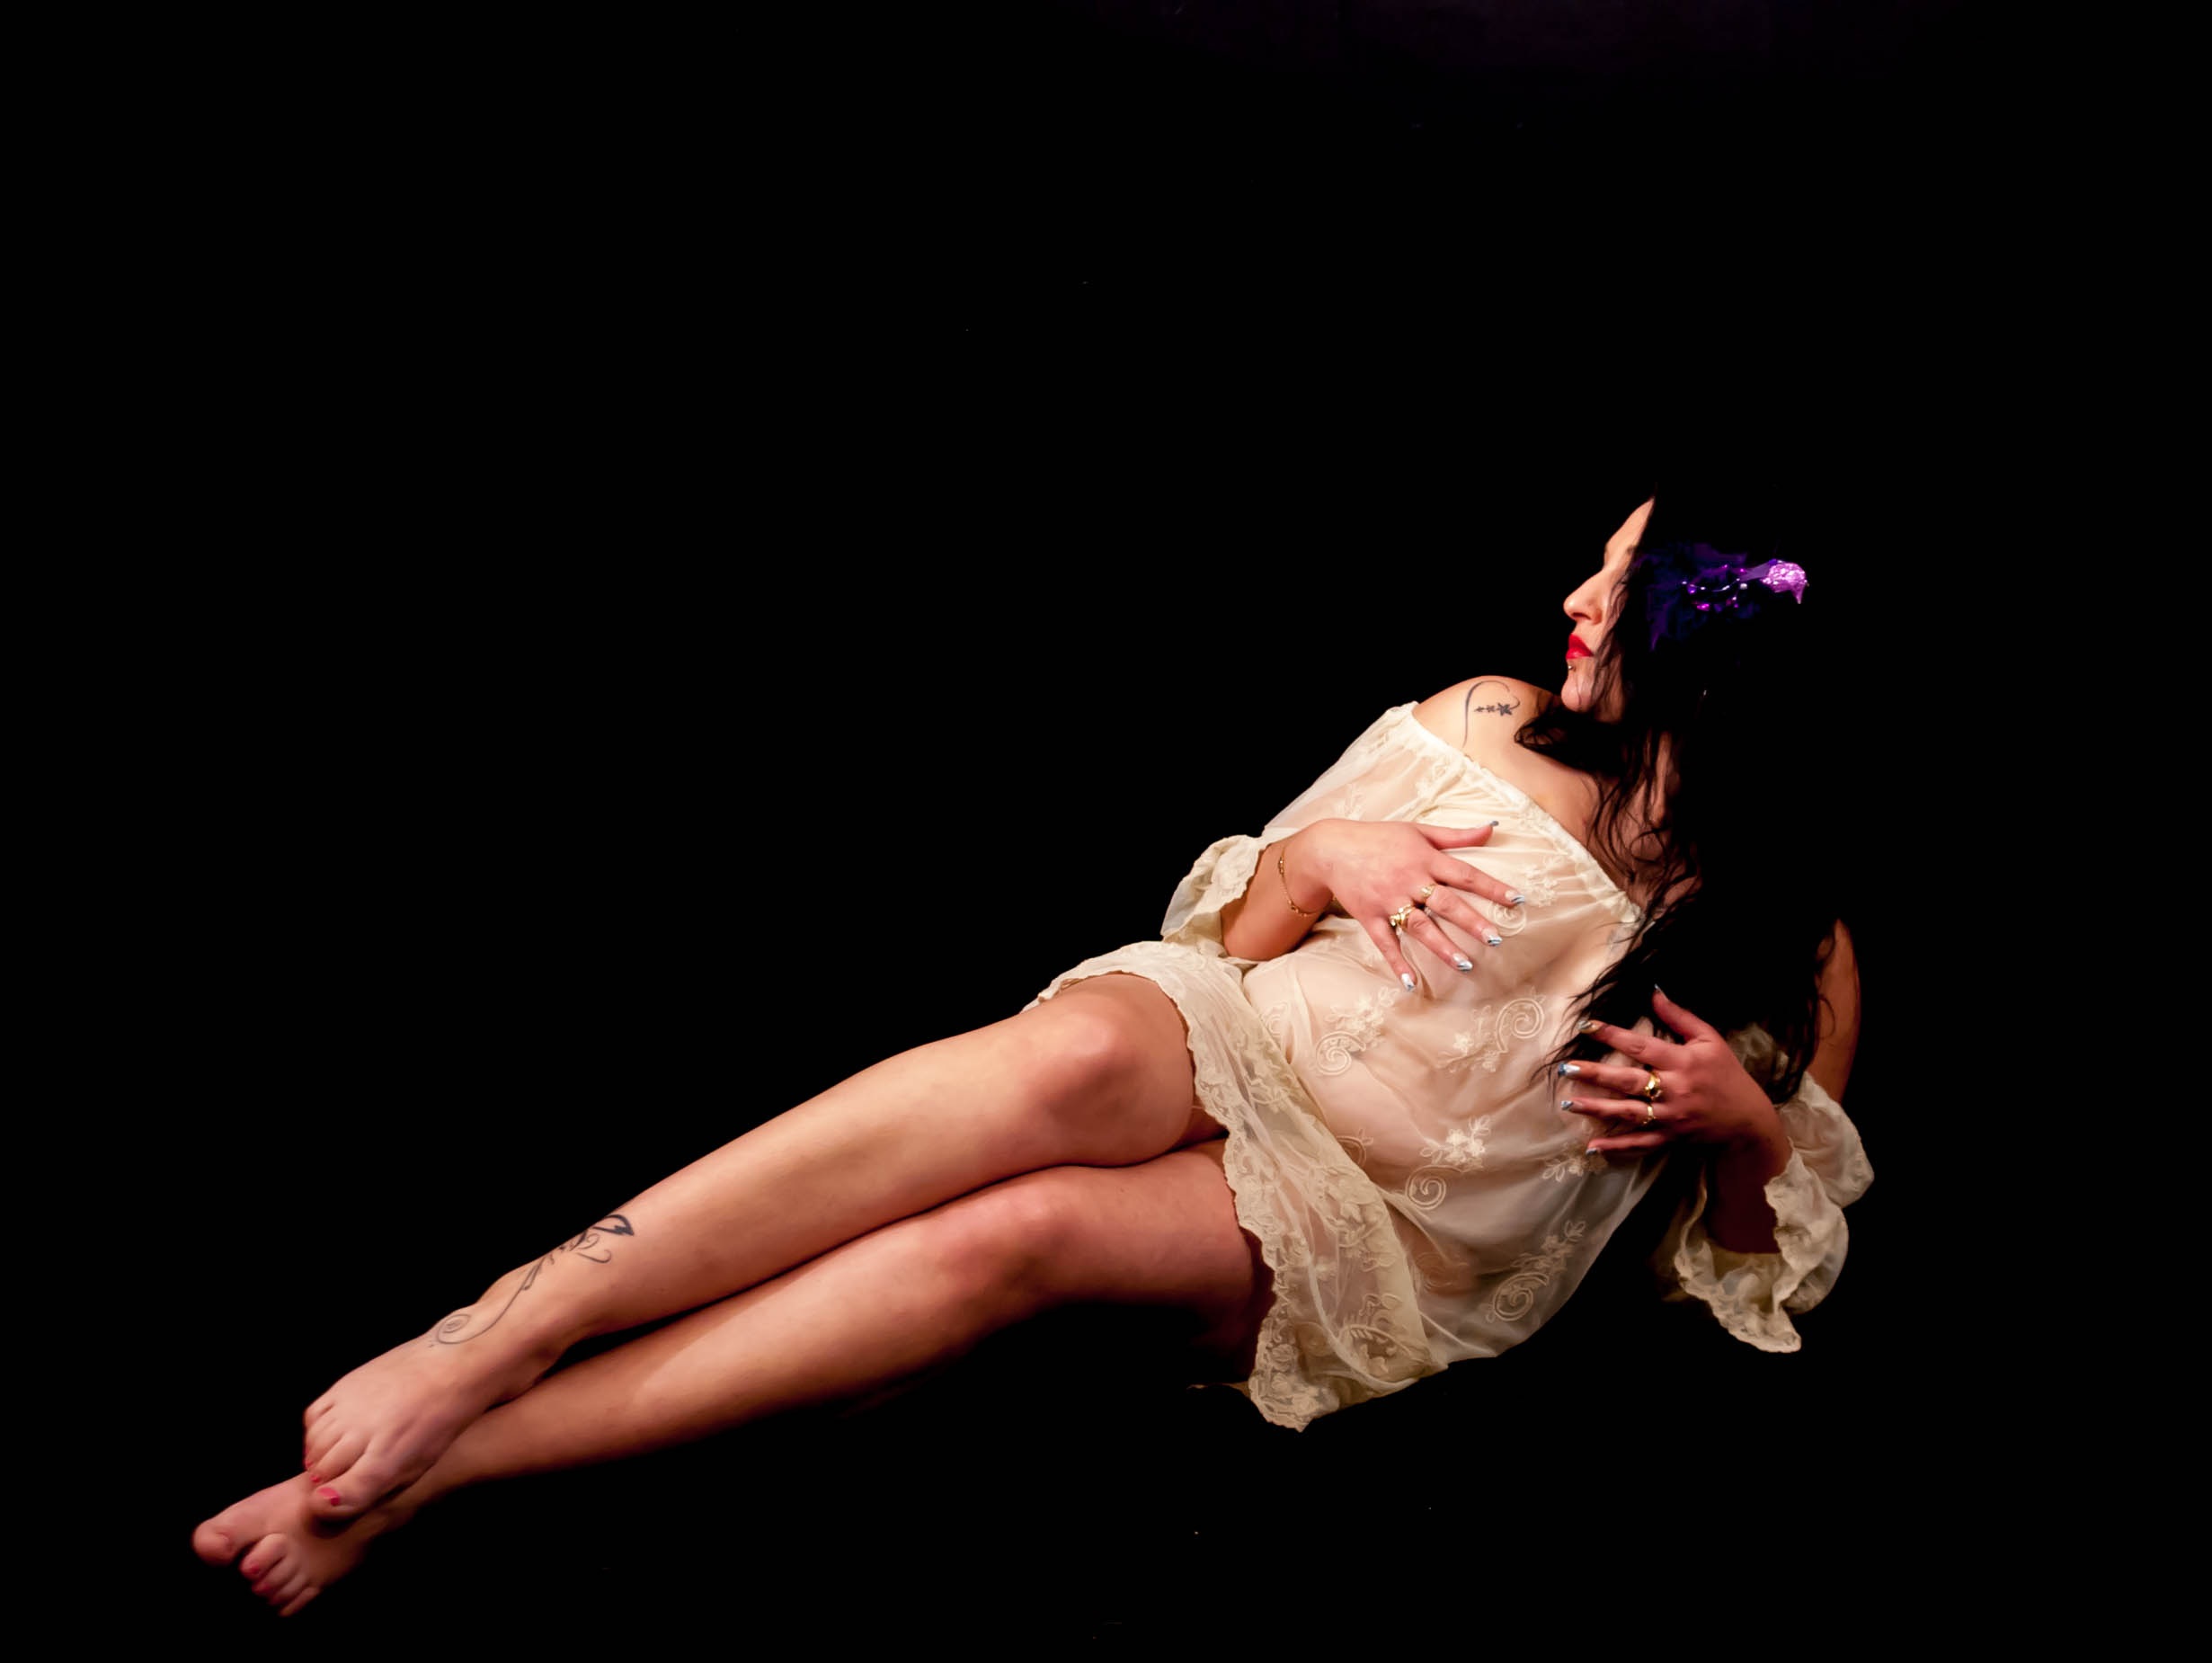
woman, dance, lace, long hair, ballet, performance art, sports, legs, event, acrobatics, entertainment, performing arts, choreography, elongate, modern dance, concert dance, aerialist